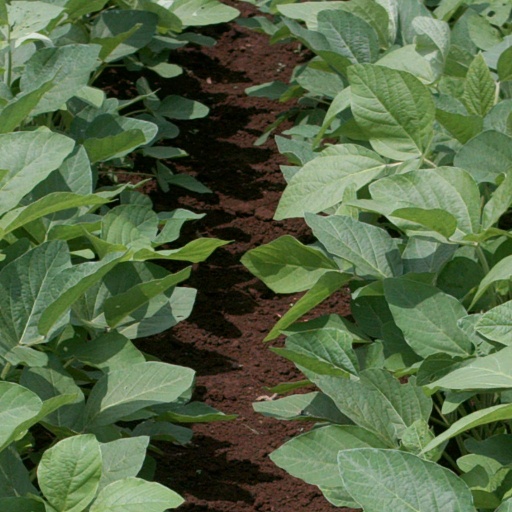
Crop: soybean